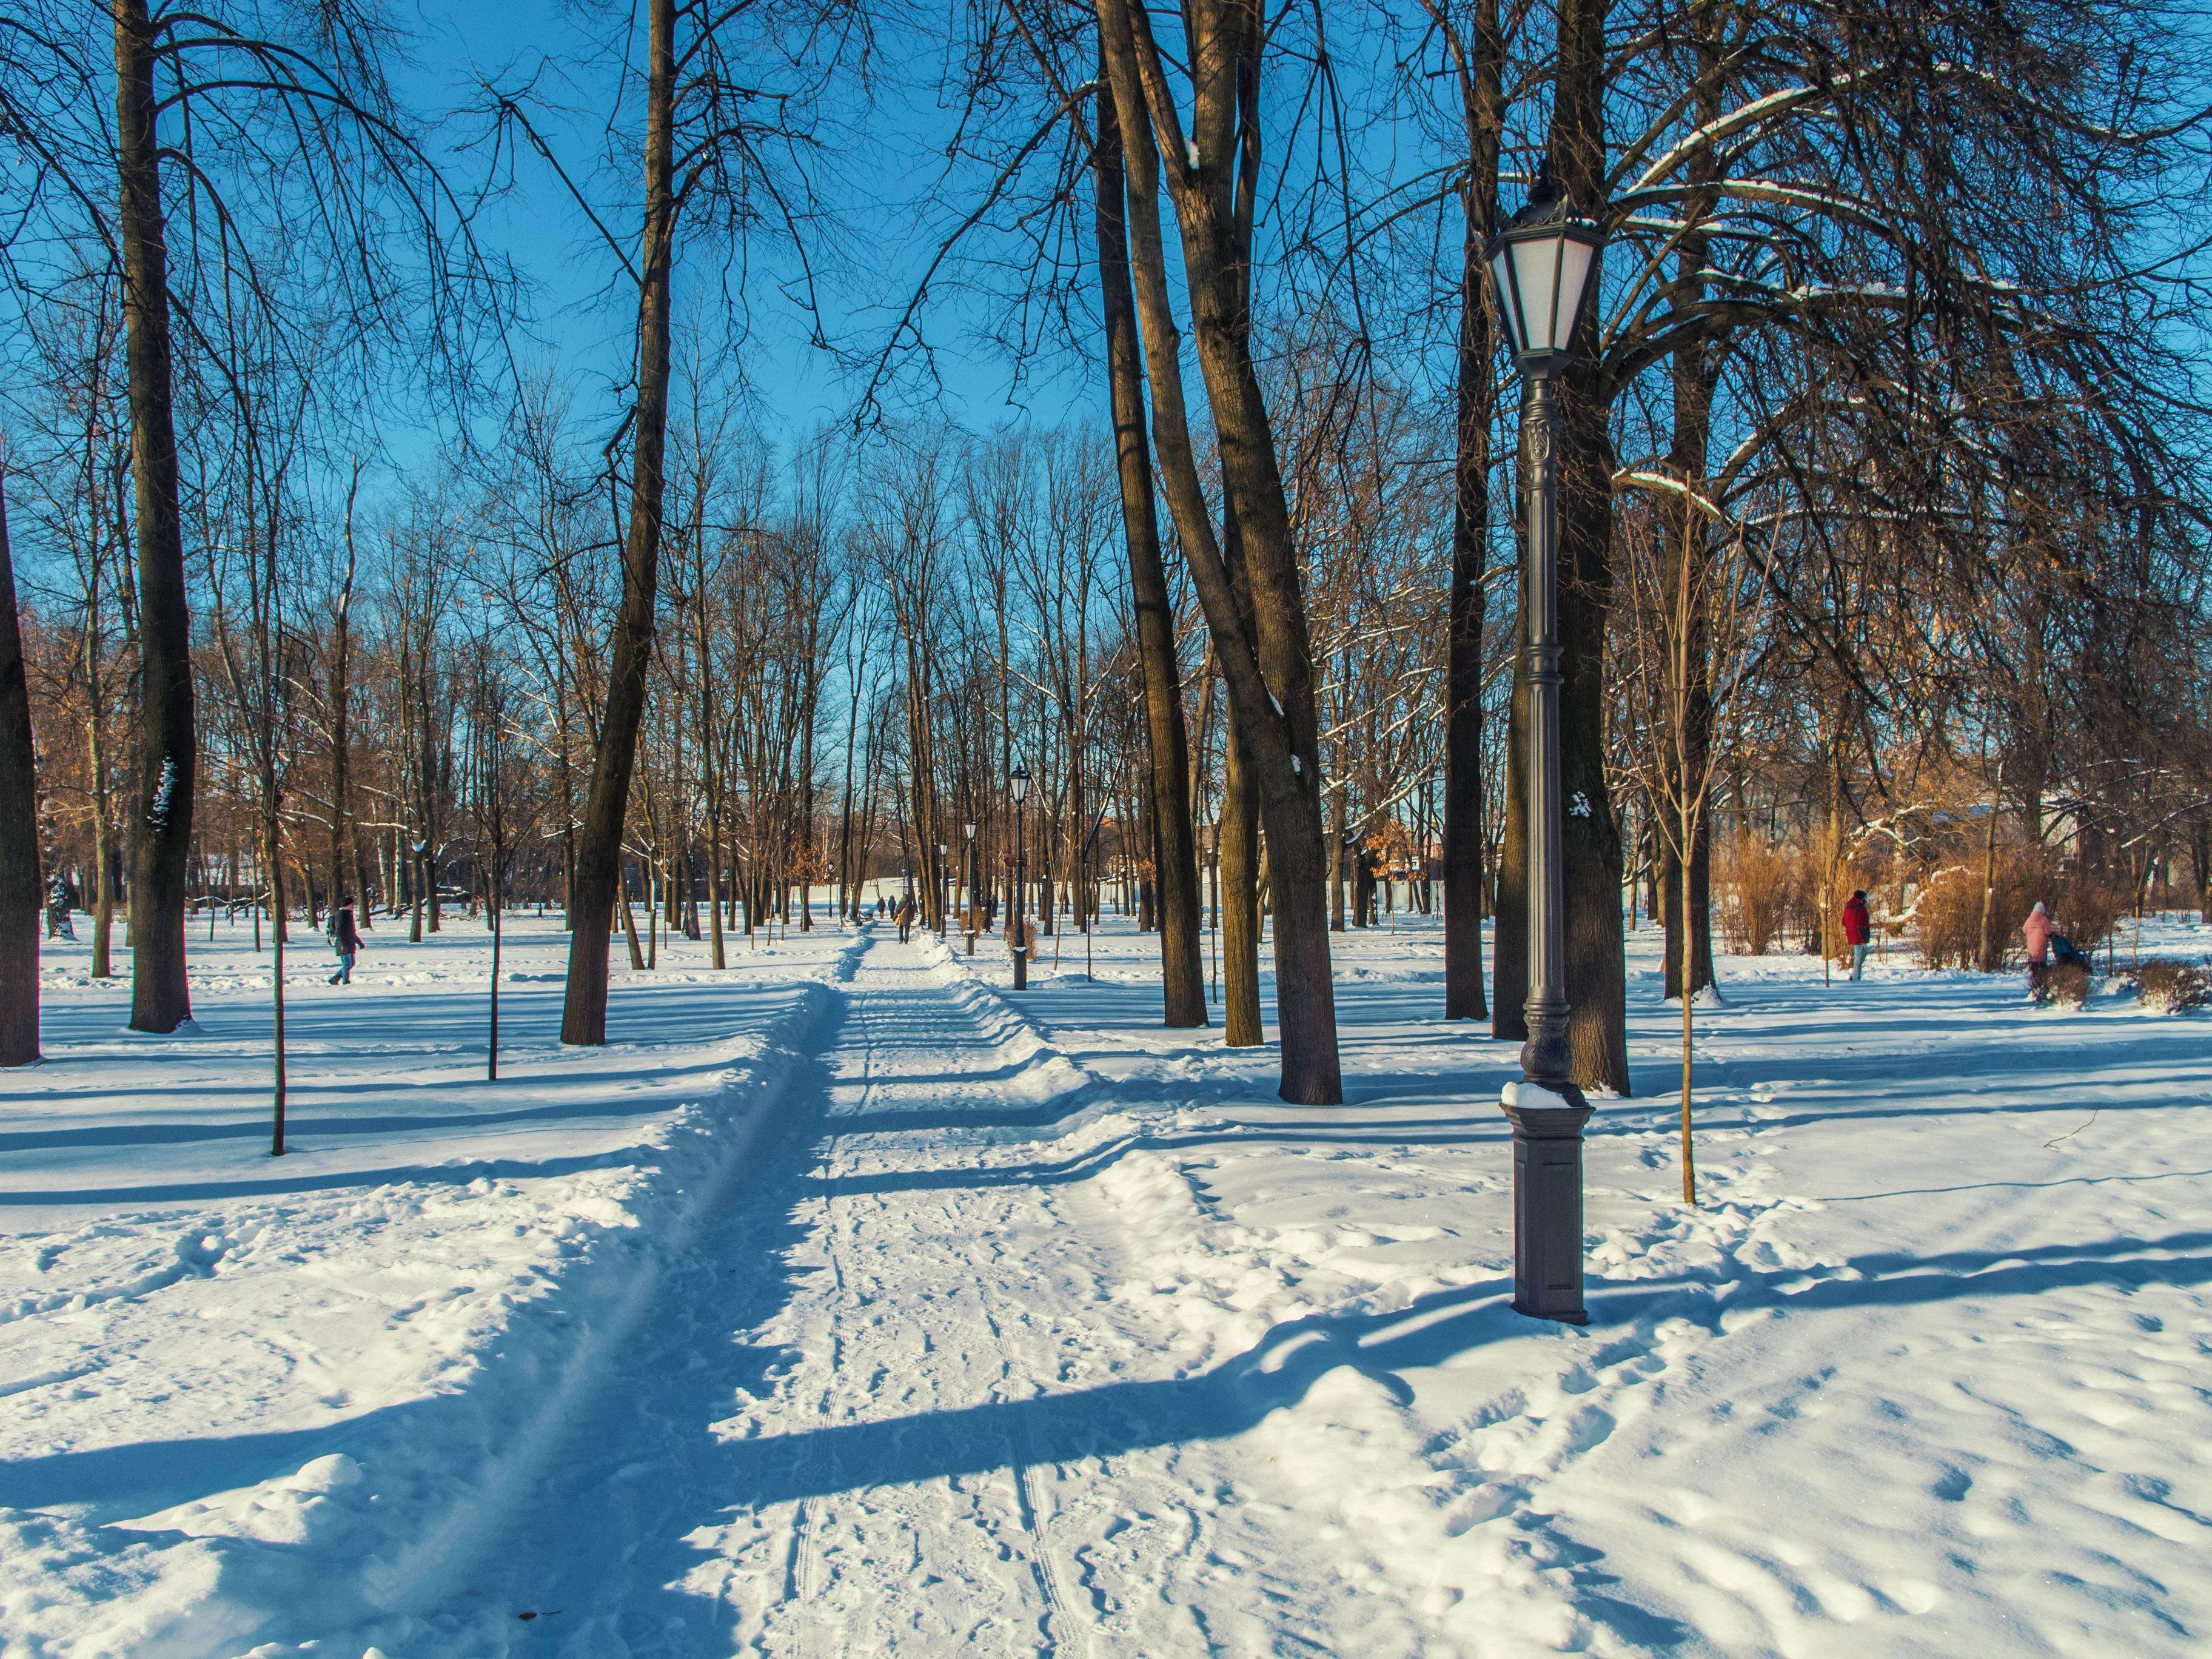
images, sky, snow, plant, blue, natural landscape, wood, twig, trunk, tree, landscape, deciduous, grass, rural area, freezing, forest, grove, frost, woodland, road, winter, horizon, electric blue, rectangle, evening, Northern hardwood forest, plant stem, temperate broadleaf and mixed forest, shadow, conifer, temperate coniferous forest, birch family